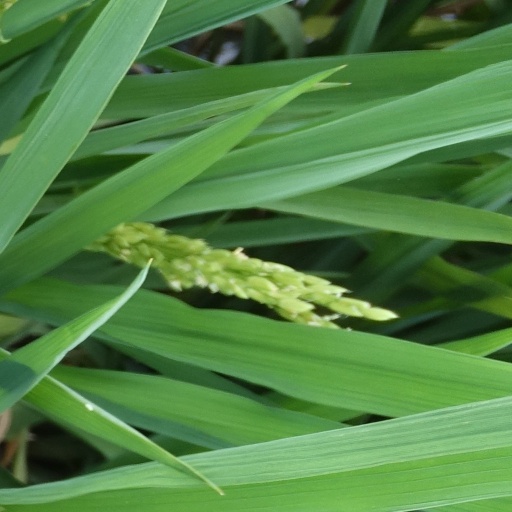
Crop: rice